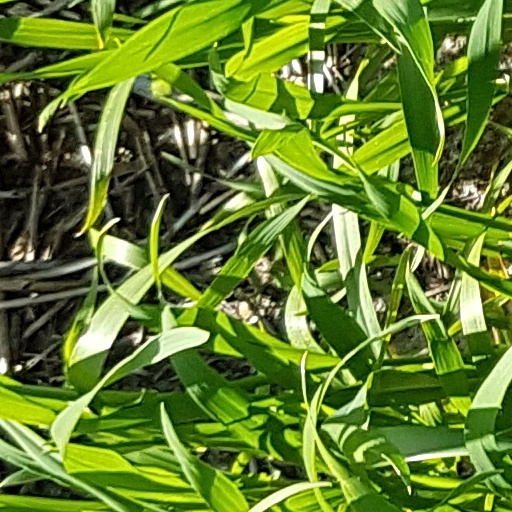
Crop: wheat